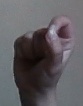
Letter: fa